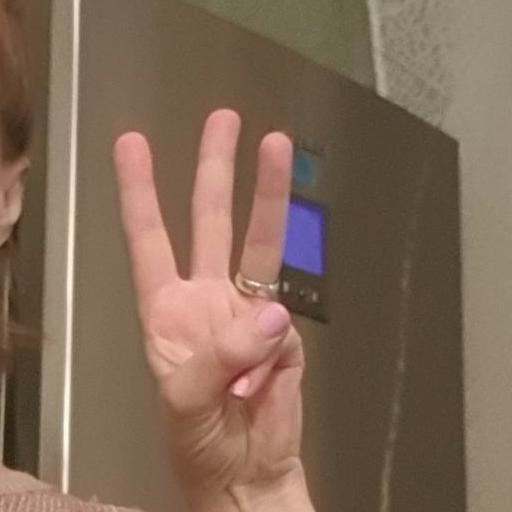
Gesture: three